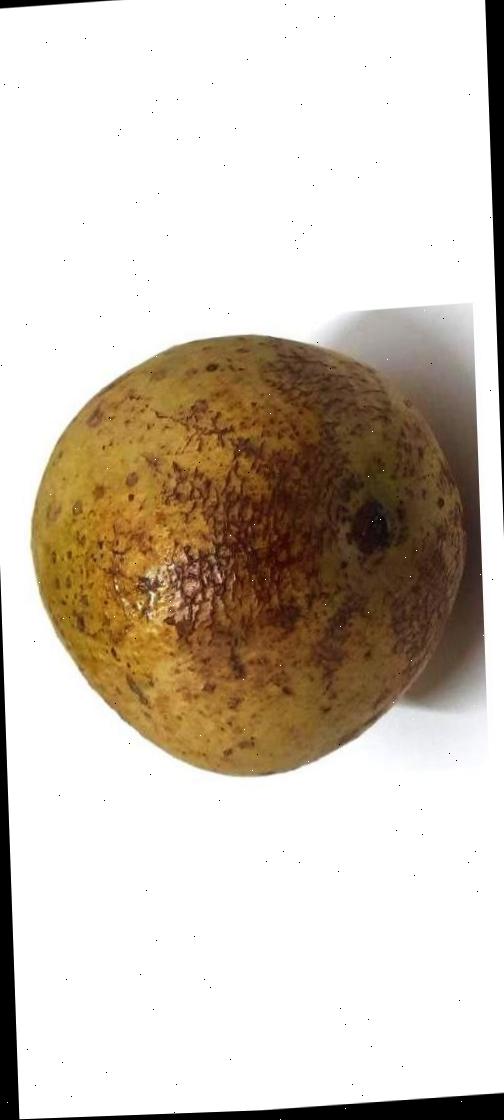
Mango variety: Gourmoti